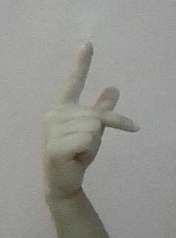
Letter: dha